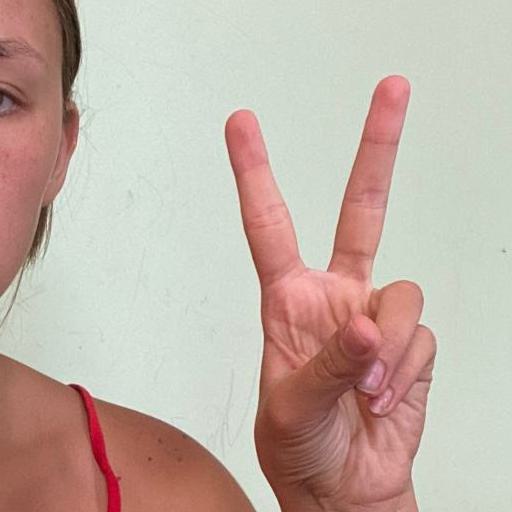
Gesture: peace